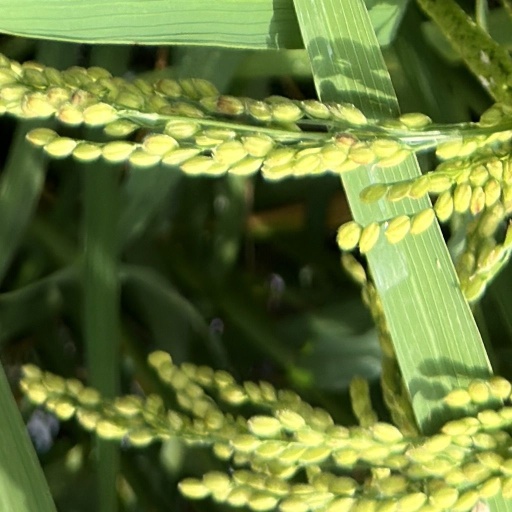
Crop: rice